History of Slovakia before the Slovaks

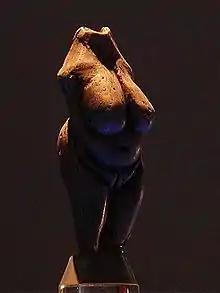

Radiocarbon dating puts the oldest surviving archaeological artifacts from Slovakia—found near Nové Mesto nad Váhom—at 270,000 BCE, in the Early Paleolithic era. These ancient tools, made by the Clactonian technique, bear witness to the ancient habitation of Slovakia.